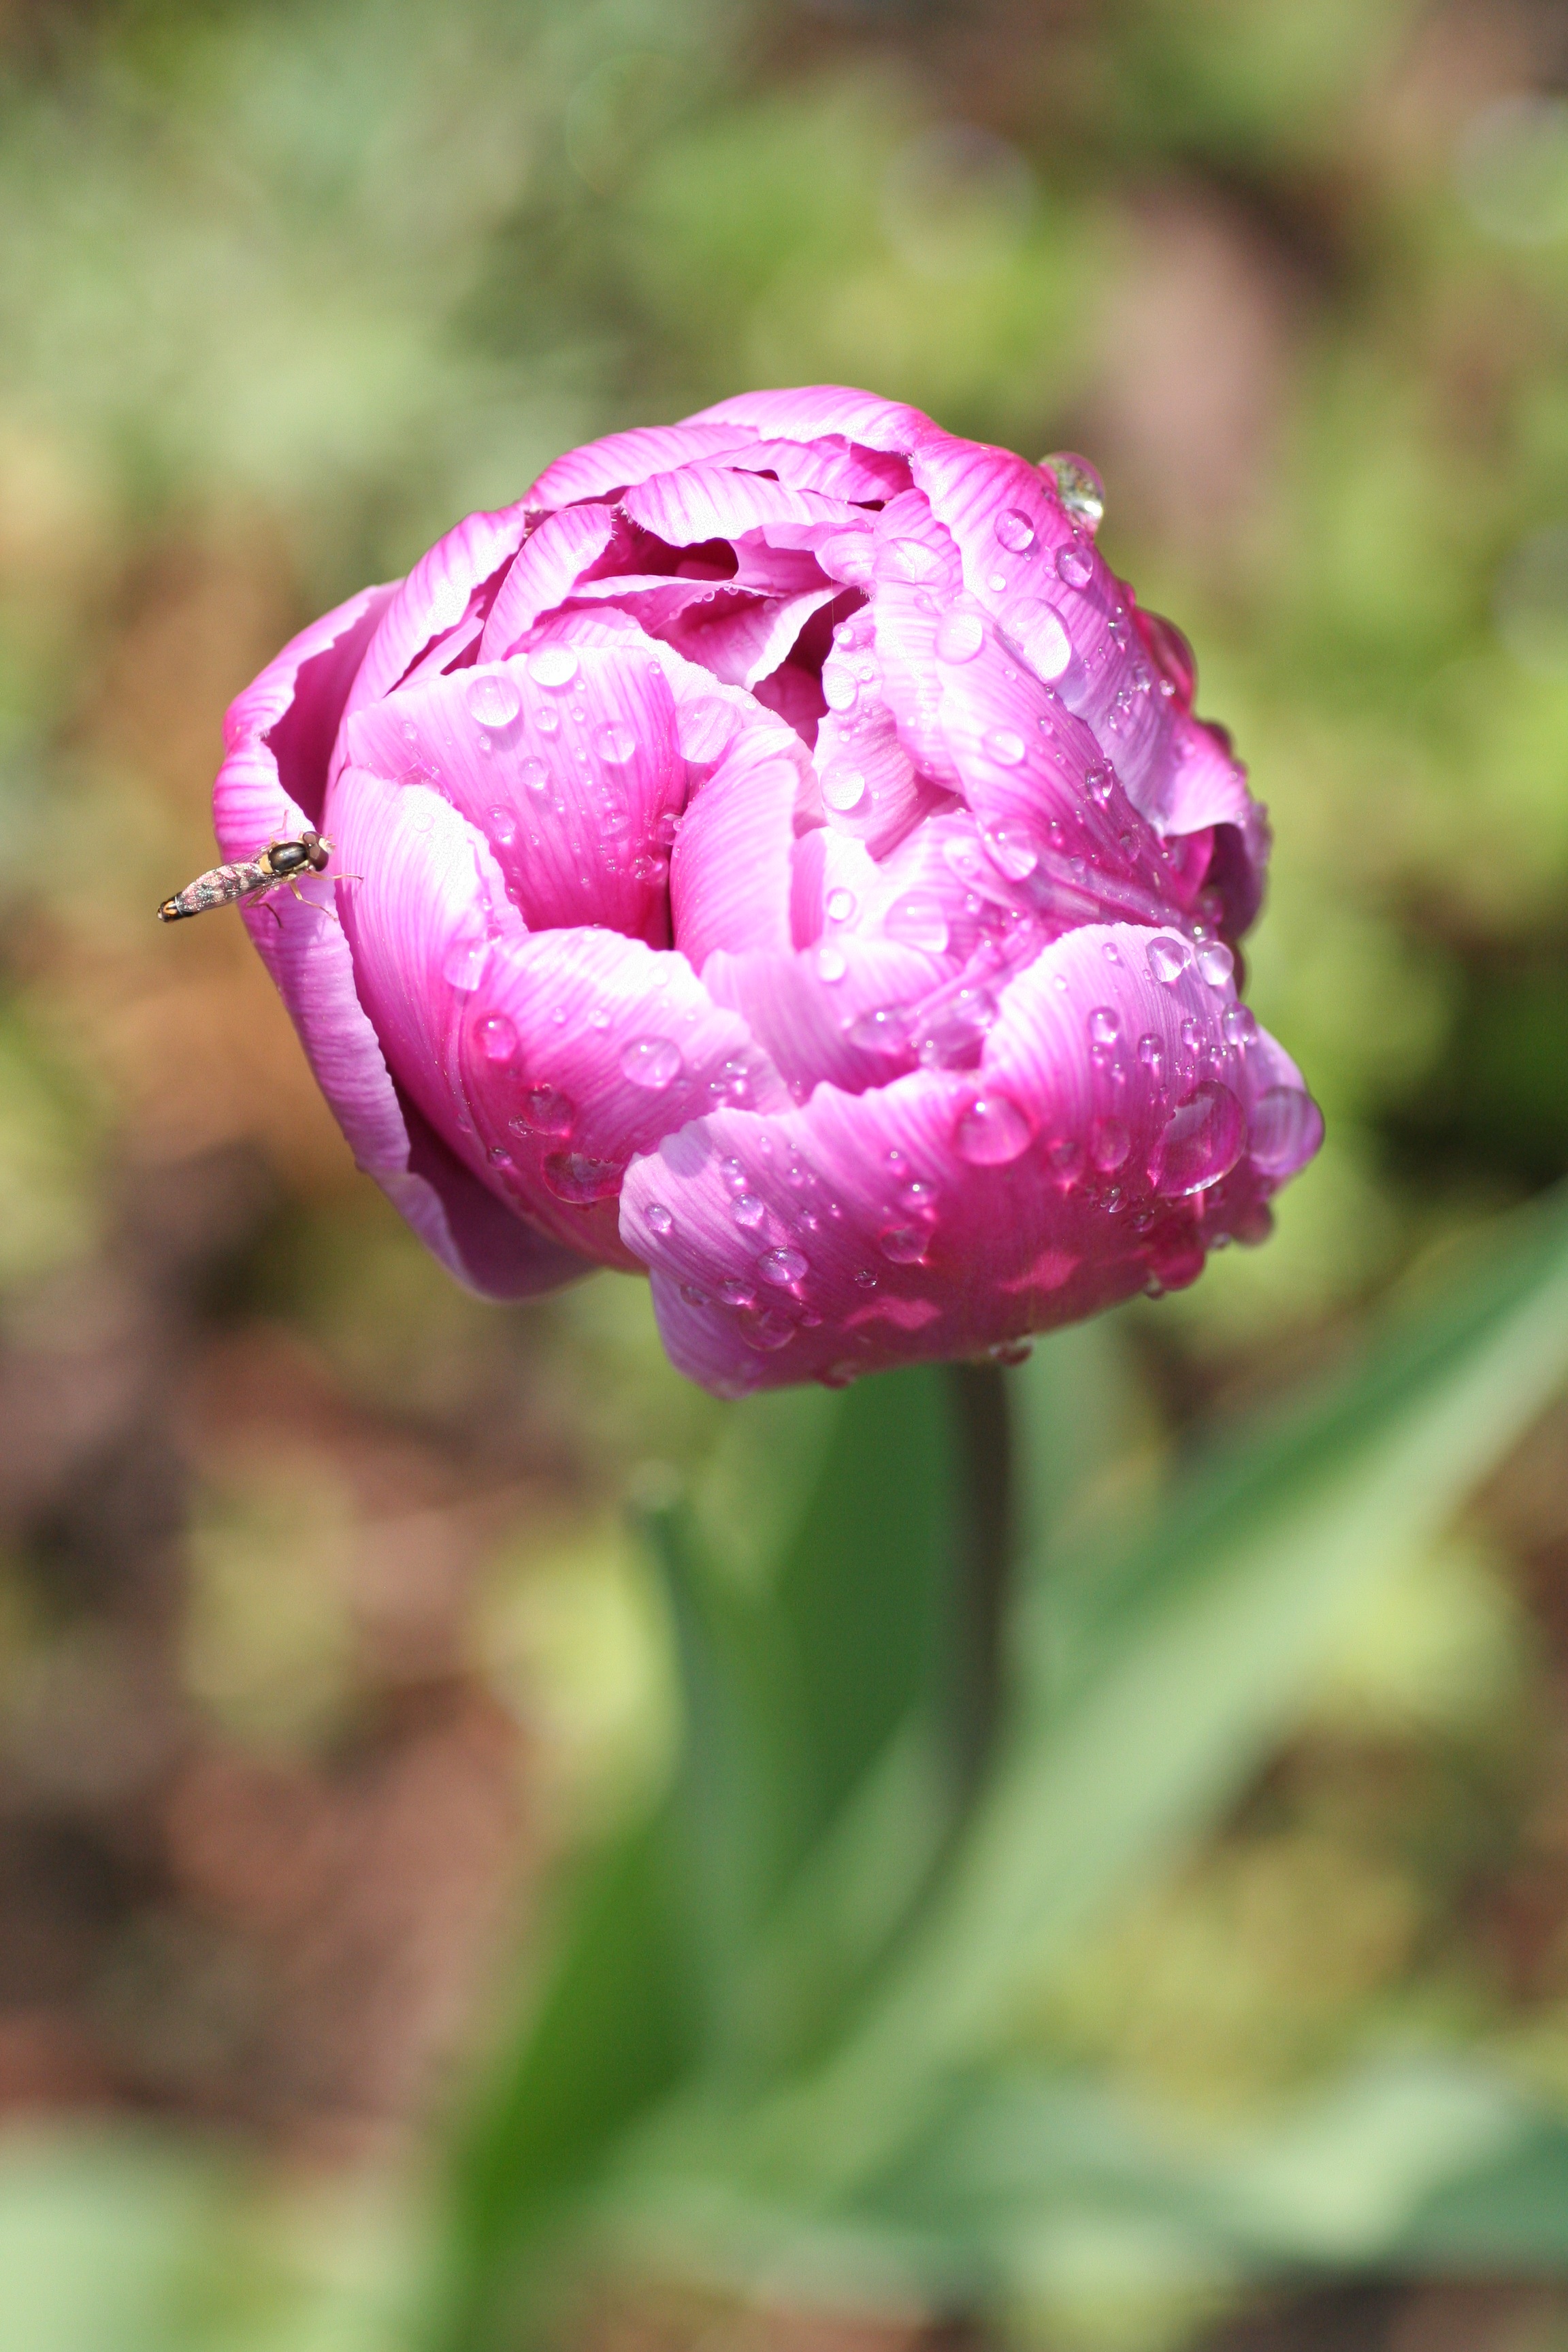
blossom, plant, flower, petal, insect, botany, pink, flora, close up, bud, peony, macro photography, flowering plant, plant stem, land plant